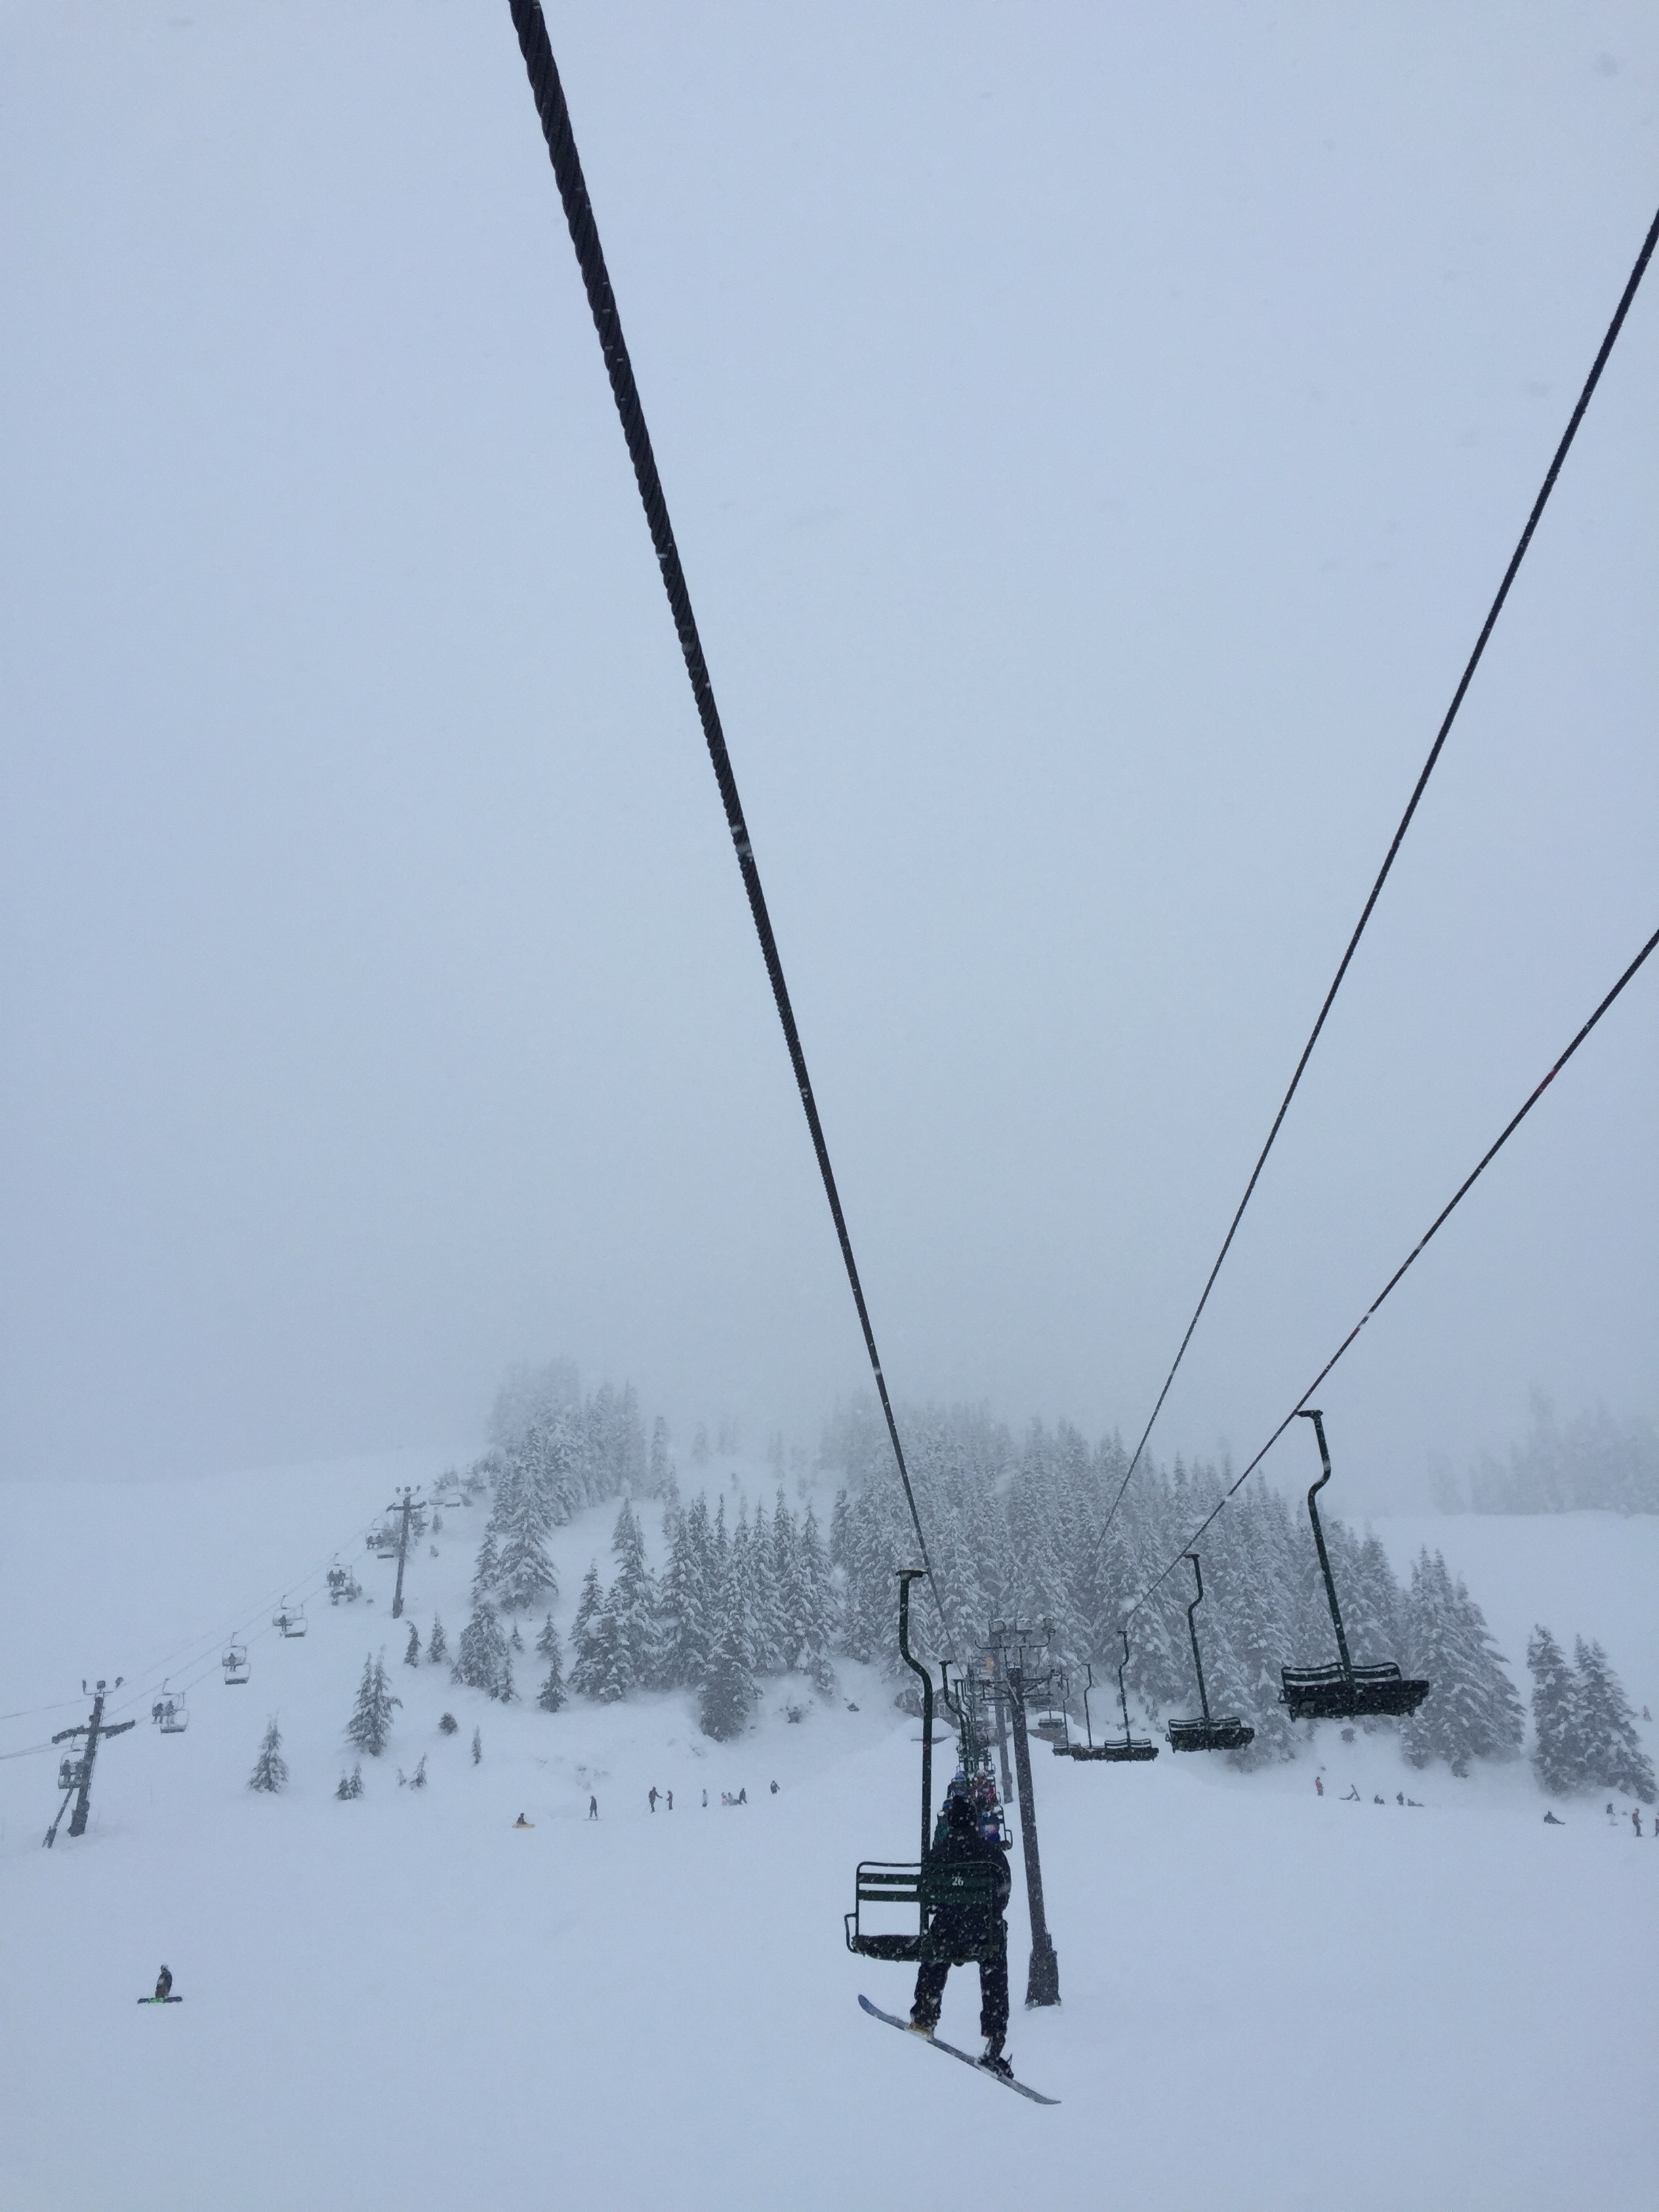
snow, winter, wind, mast, weather, skiing, ski, ski equipment